Kjernfjelltunnelen

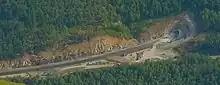
The eastern entrance to the tunnel

Kjernfjelltunnelen is a road tunnel on Norwegian National Road 77 (Rv 77) between the village of Storjord in Saltdal Municipality in Nordland county and the national border with Sweden. The tunnel runs through the mountain Kjernfjellet in the Junkerdalen valley. The tunnel has a length of .